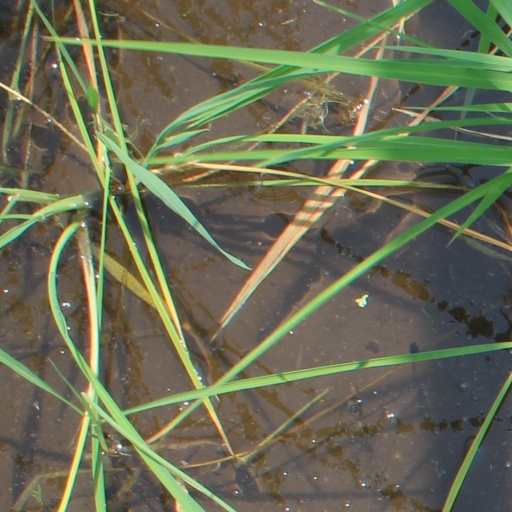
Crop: rice